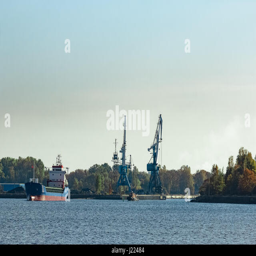
blue cargo ship leaving the port